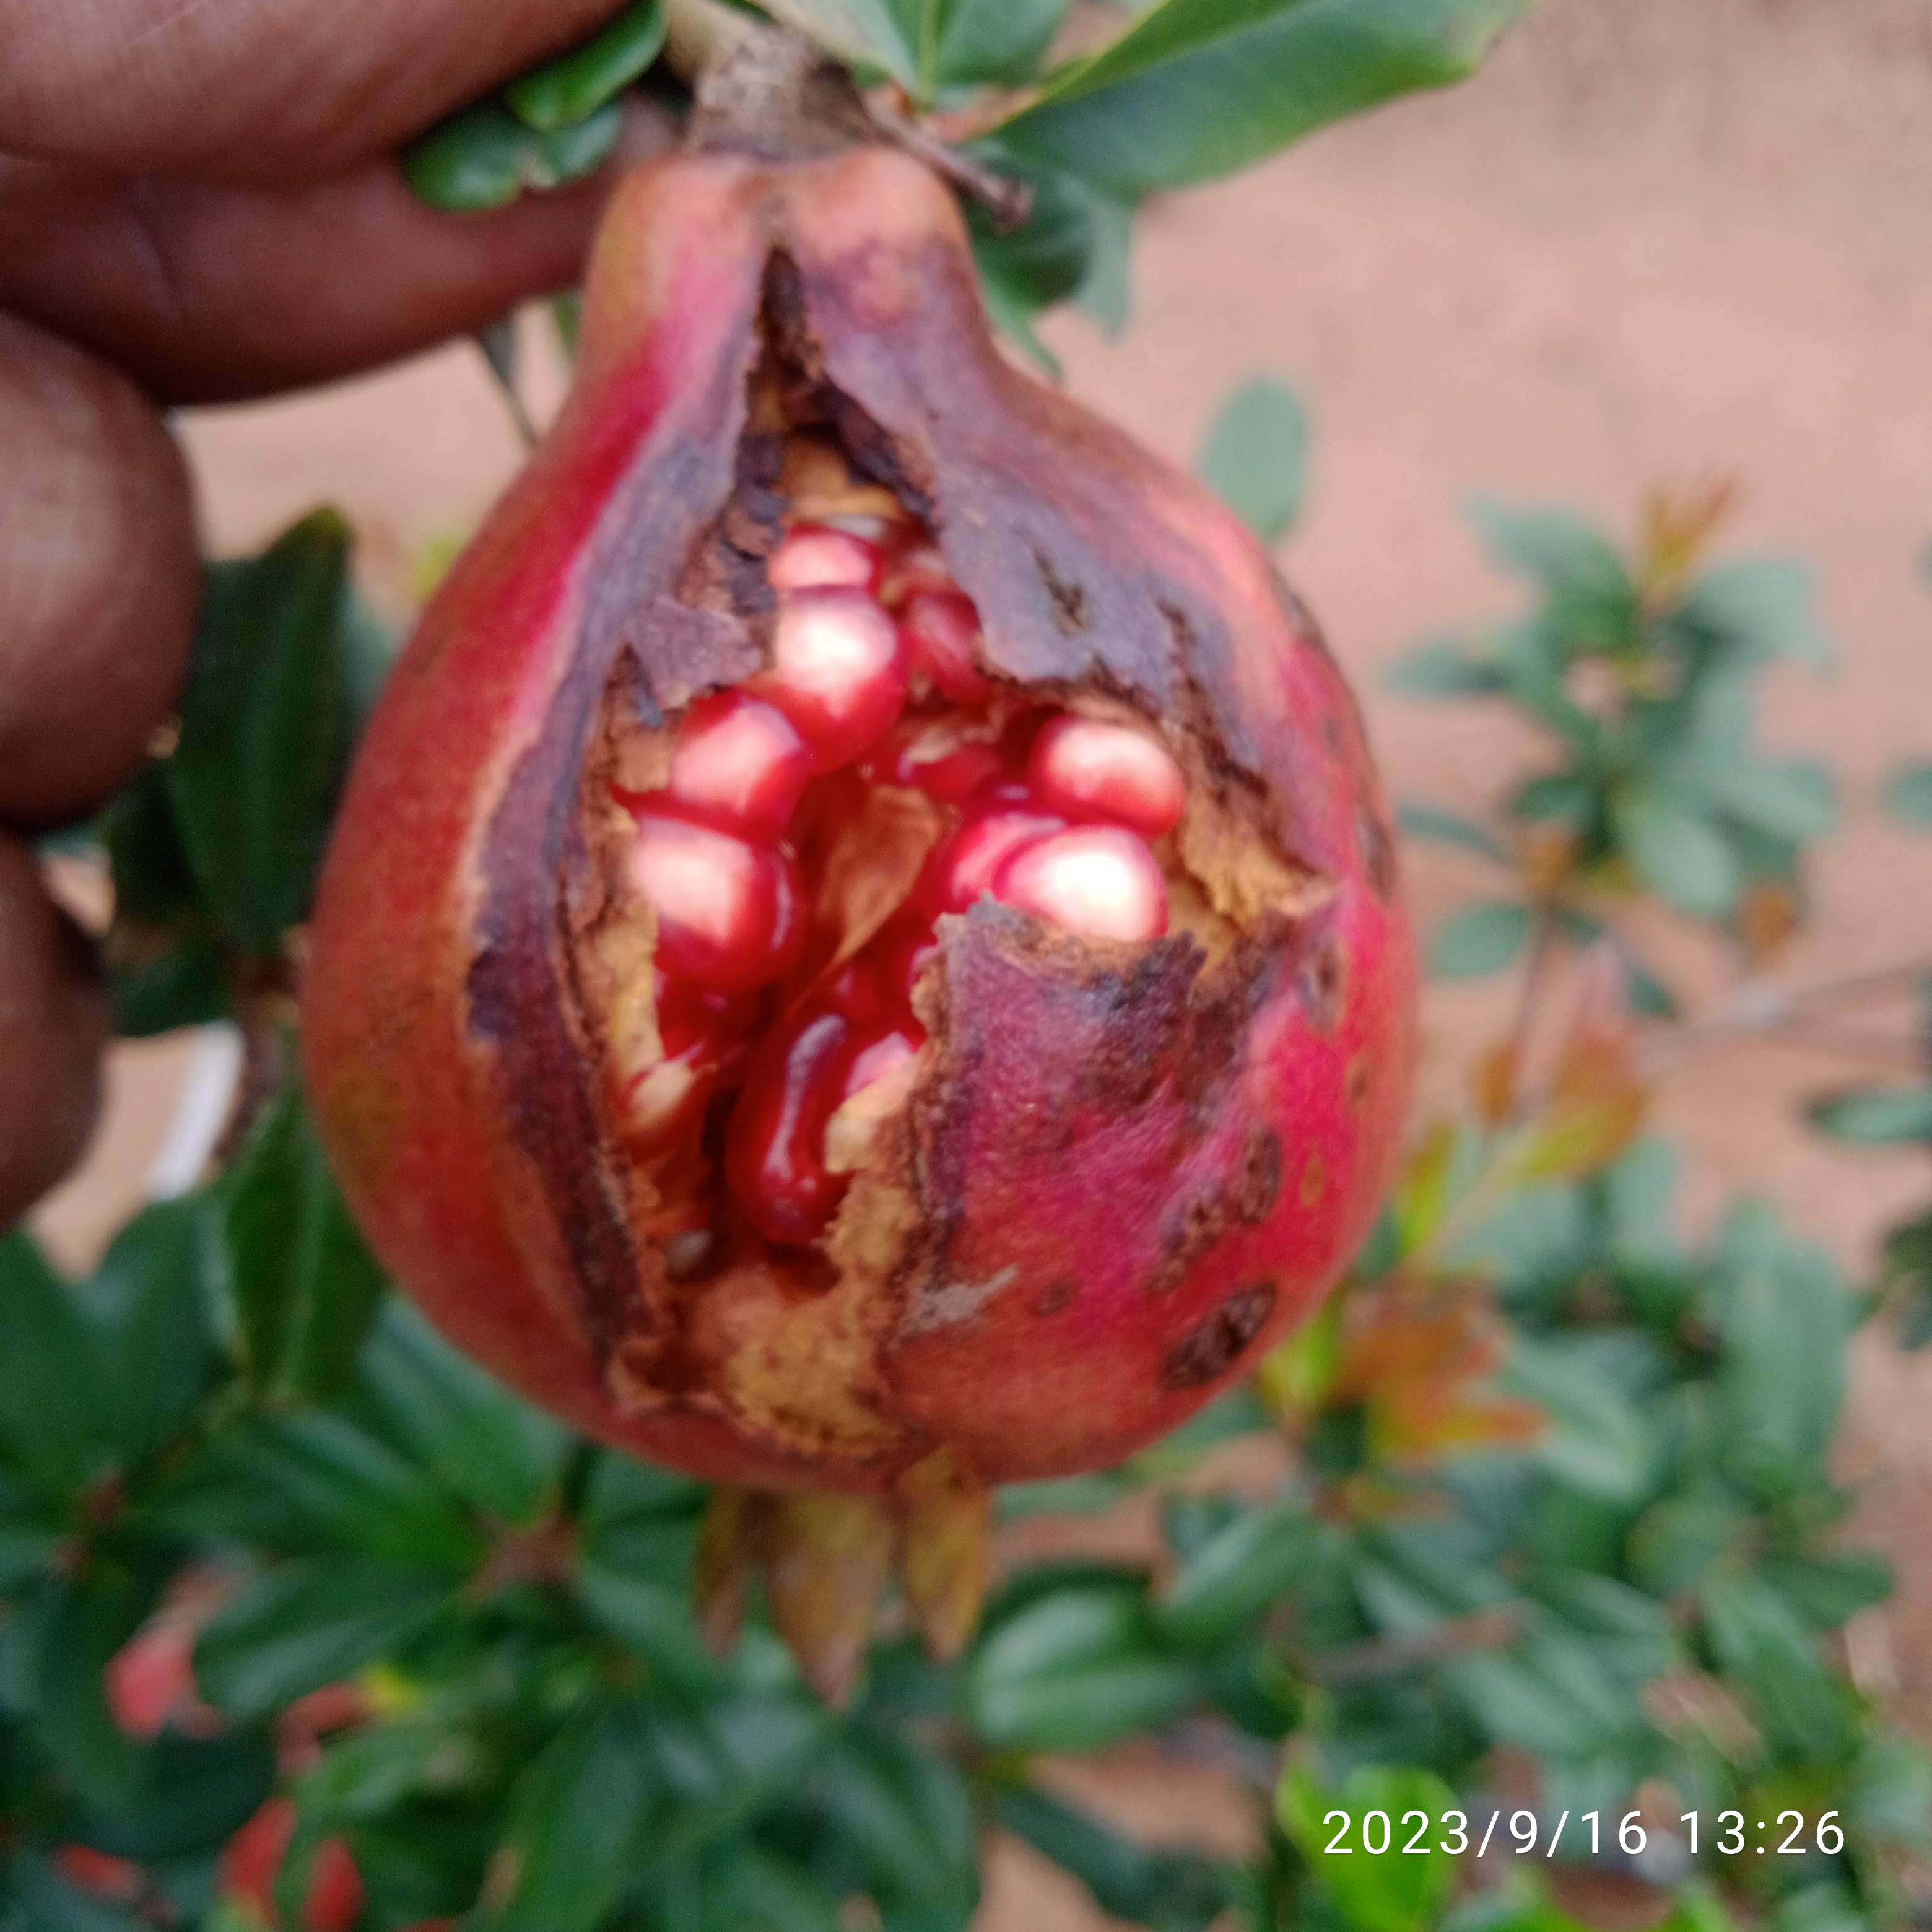
Label: Bacterial_Blight